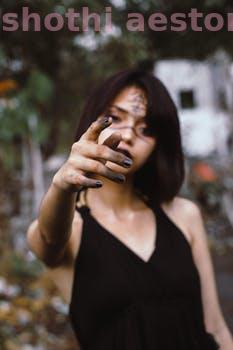
Label: Watermark